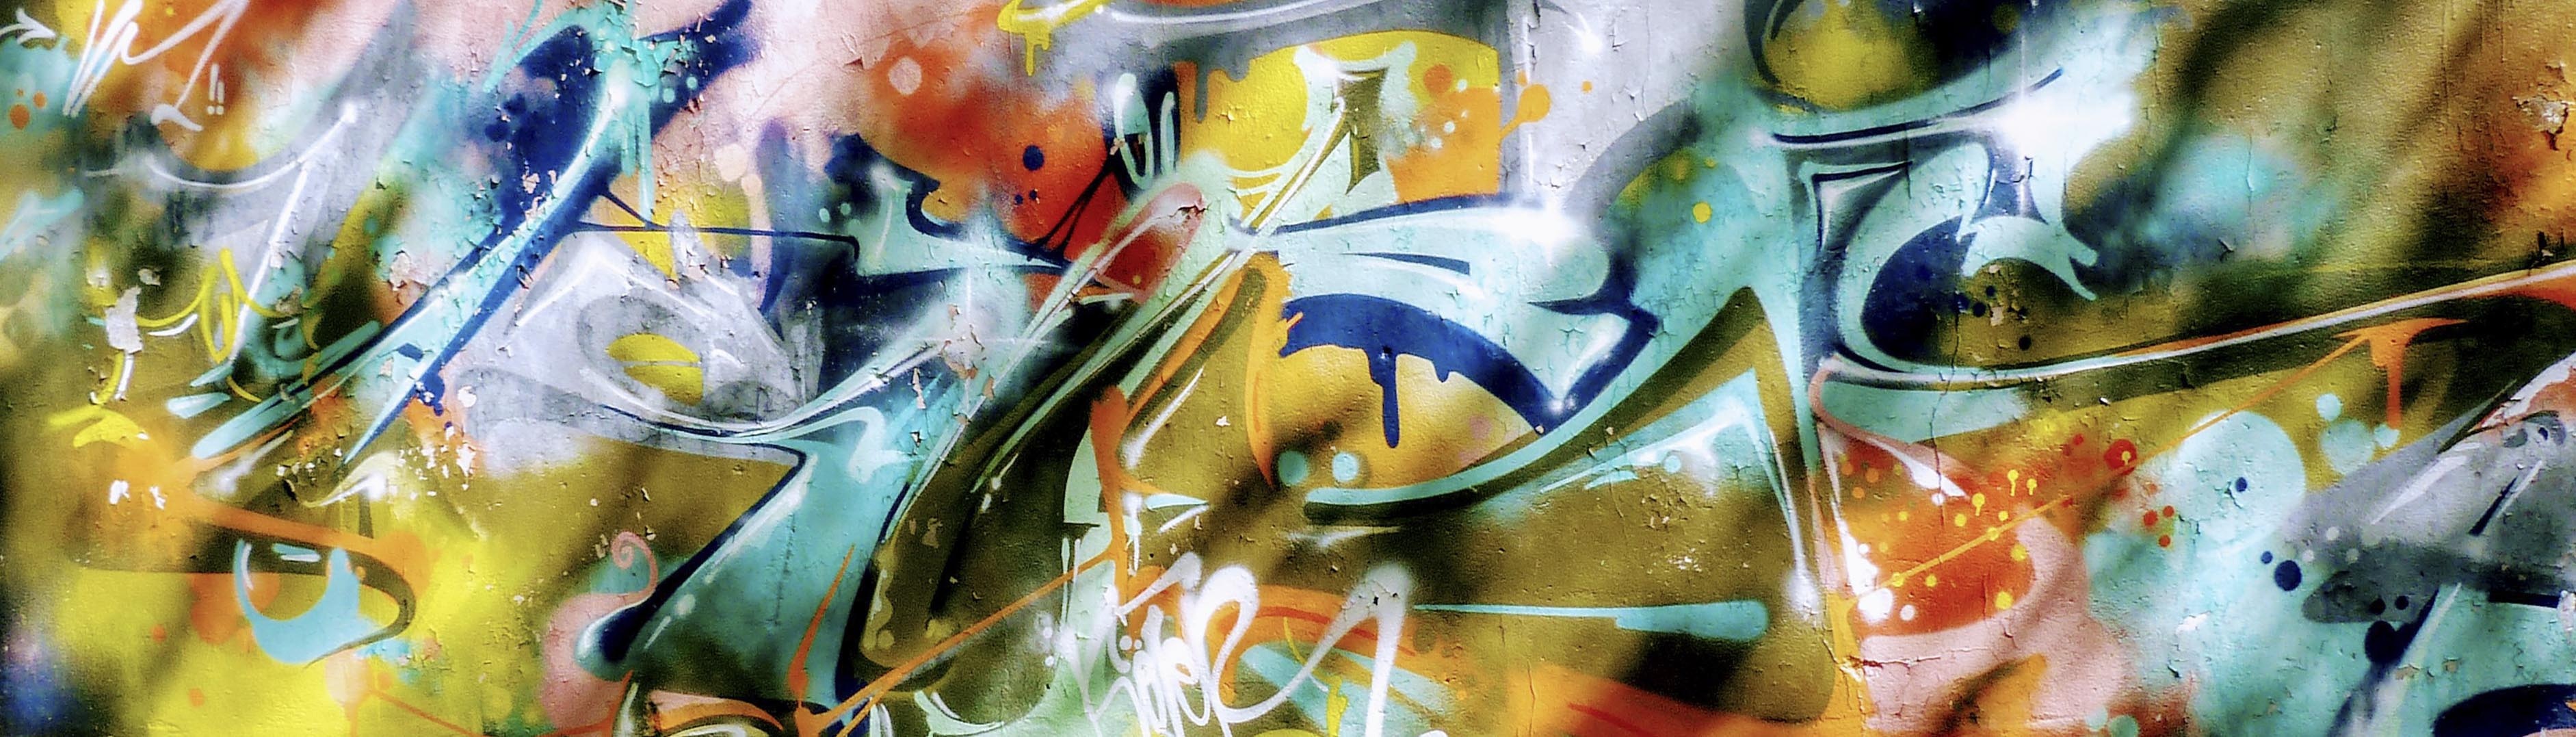
structure, wall, spray, color, facade, stone wall, colorful, graffiti, painting, street art, art, creativity, mural, artists, modern art, sprayer, facade paint, painted wall